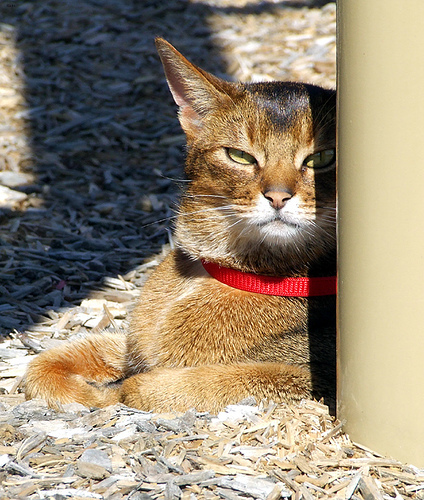
Animal: cat
Breed: abyssinian